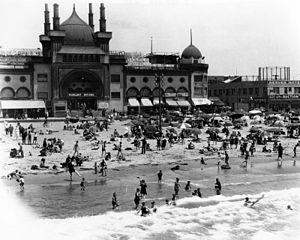
Venice est un quartier situé dans l'ouest de la ville de Los Angeles, dans l'État de Californie. Il est situé entre la ville de Santa Monica et le secteur non-incorporé de Marina Del Rey. Le quartier est connu pour ses canaux et ses plages et est surnommé la « Venise d'Amérique ».